Pulsar

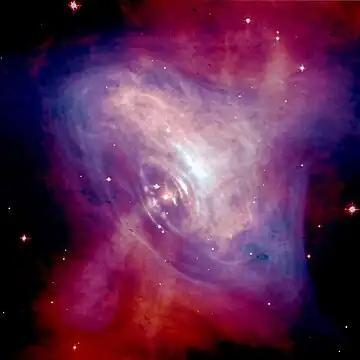
Composite optical/X-ray image of the Crab Nebula, showing synchrotron emission in the surrounding pulsar wind nebula, powered by injection of magnetic fields and particles from the central pulsar

The existence of neutron stars was first proposed by Walter Baade and Fritz Zwicky in 1934, when they argued that a small, dense star consisting primarily of neutrons would result from a supernova. Based on the idea of magnetic flux conservation from magnetic main sequence stars, Lodewijk Woltjer proposed in 1964 that such neutron stars might contain magnetic fields as large as 10 to 10 gauss (=10 to 10 tesla). In 1967, shortly before the discovery of pulsars, Franco Pacini suggested that a rotating neutron star with a magnetic field would emit radiation, and even noted that such energy could be pumped into a supernova remnant around a neutron star, such as the Crab Nebula. After the discovery of the first pulsar, Thomas Gold independently suggested a rotating neutron star model similar to that of Pacini, and explicitly argued that this model could explain the pulsed radiation observed by Bell Burnell and Hewish.